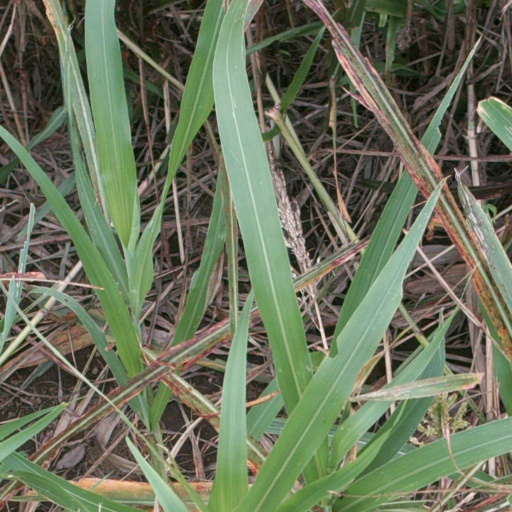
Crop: sorghum